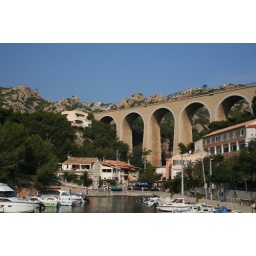
my french mother took me on a hiking trip to a local calanque, or beach in the rocks